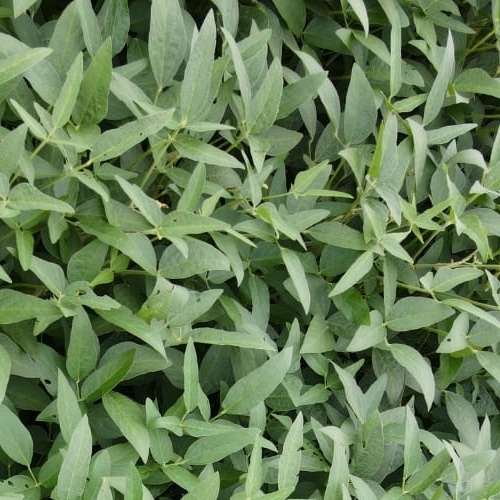
Label: Diabrotica_speciosa